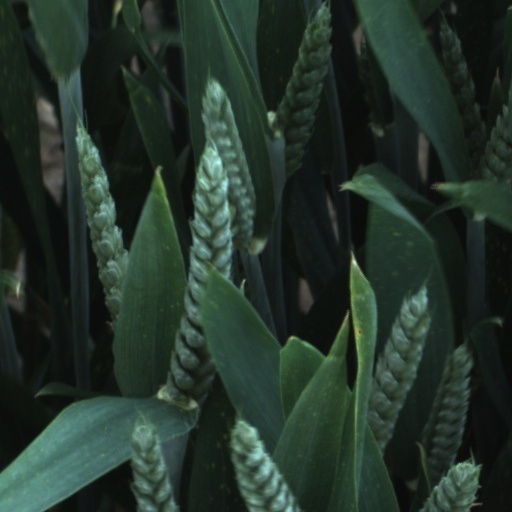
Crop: wheat